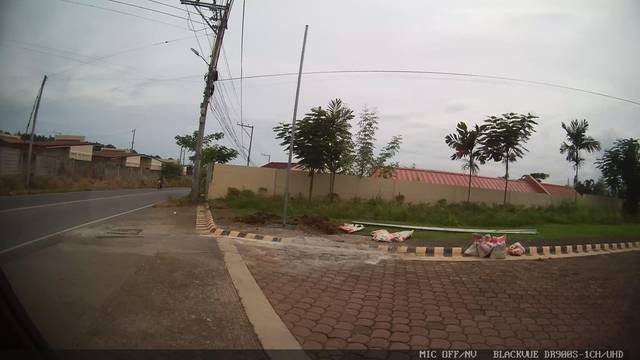
Region: Philippines
Coordinates: 7.098, 125.501